Robert Chambers (development scholar)

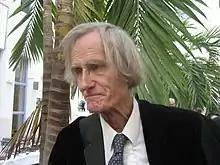
Chambers in 2015

Robert John Haylock Chambers OBE (born 1 May 1932) is a British academic and development practitioner. He spent his academic career at the Institute of Development Studies, University of Sussex. In 2013 he became an honorary fellow of the International Institute of Social Studies.